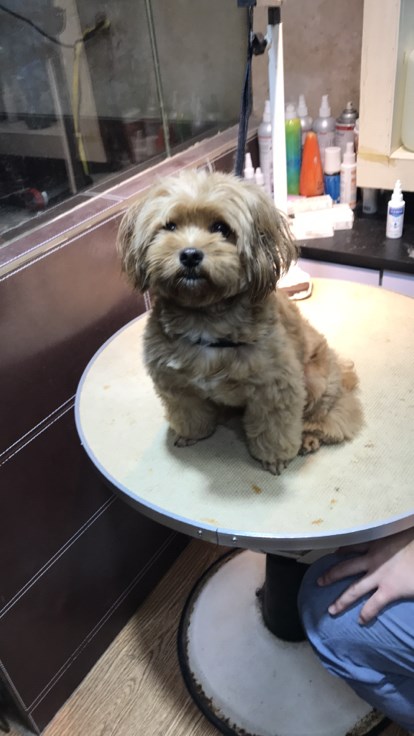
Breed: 361-n000123-Shih_Tzu